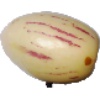
Label: pepino